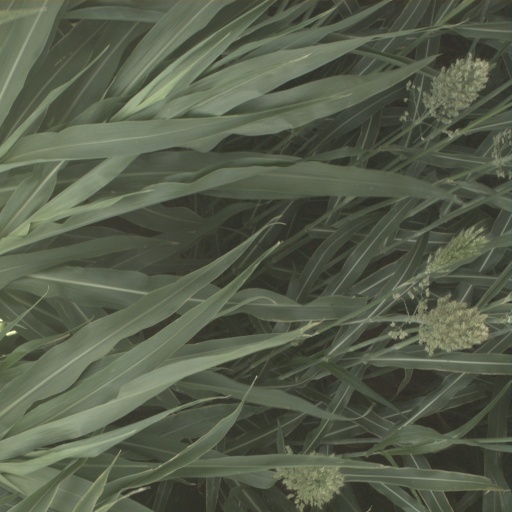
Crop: sorghum